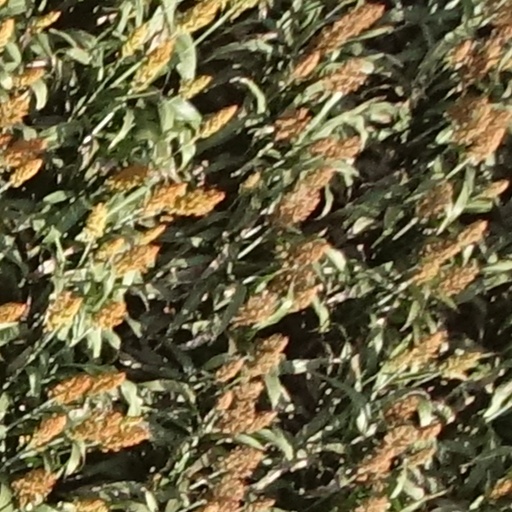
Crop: sorghum